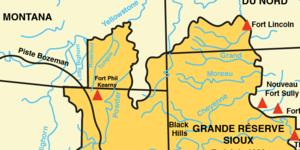
Zone de conflit entre les Sioux et le Général Custer
La Grande Réserve sioux est une réserve indienne établie en 1868 par le traité de Fort Laramie qui contraint le territoire des tribus Sioux à une partie du Dakota du Sud et du Nebraska.